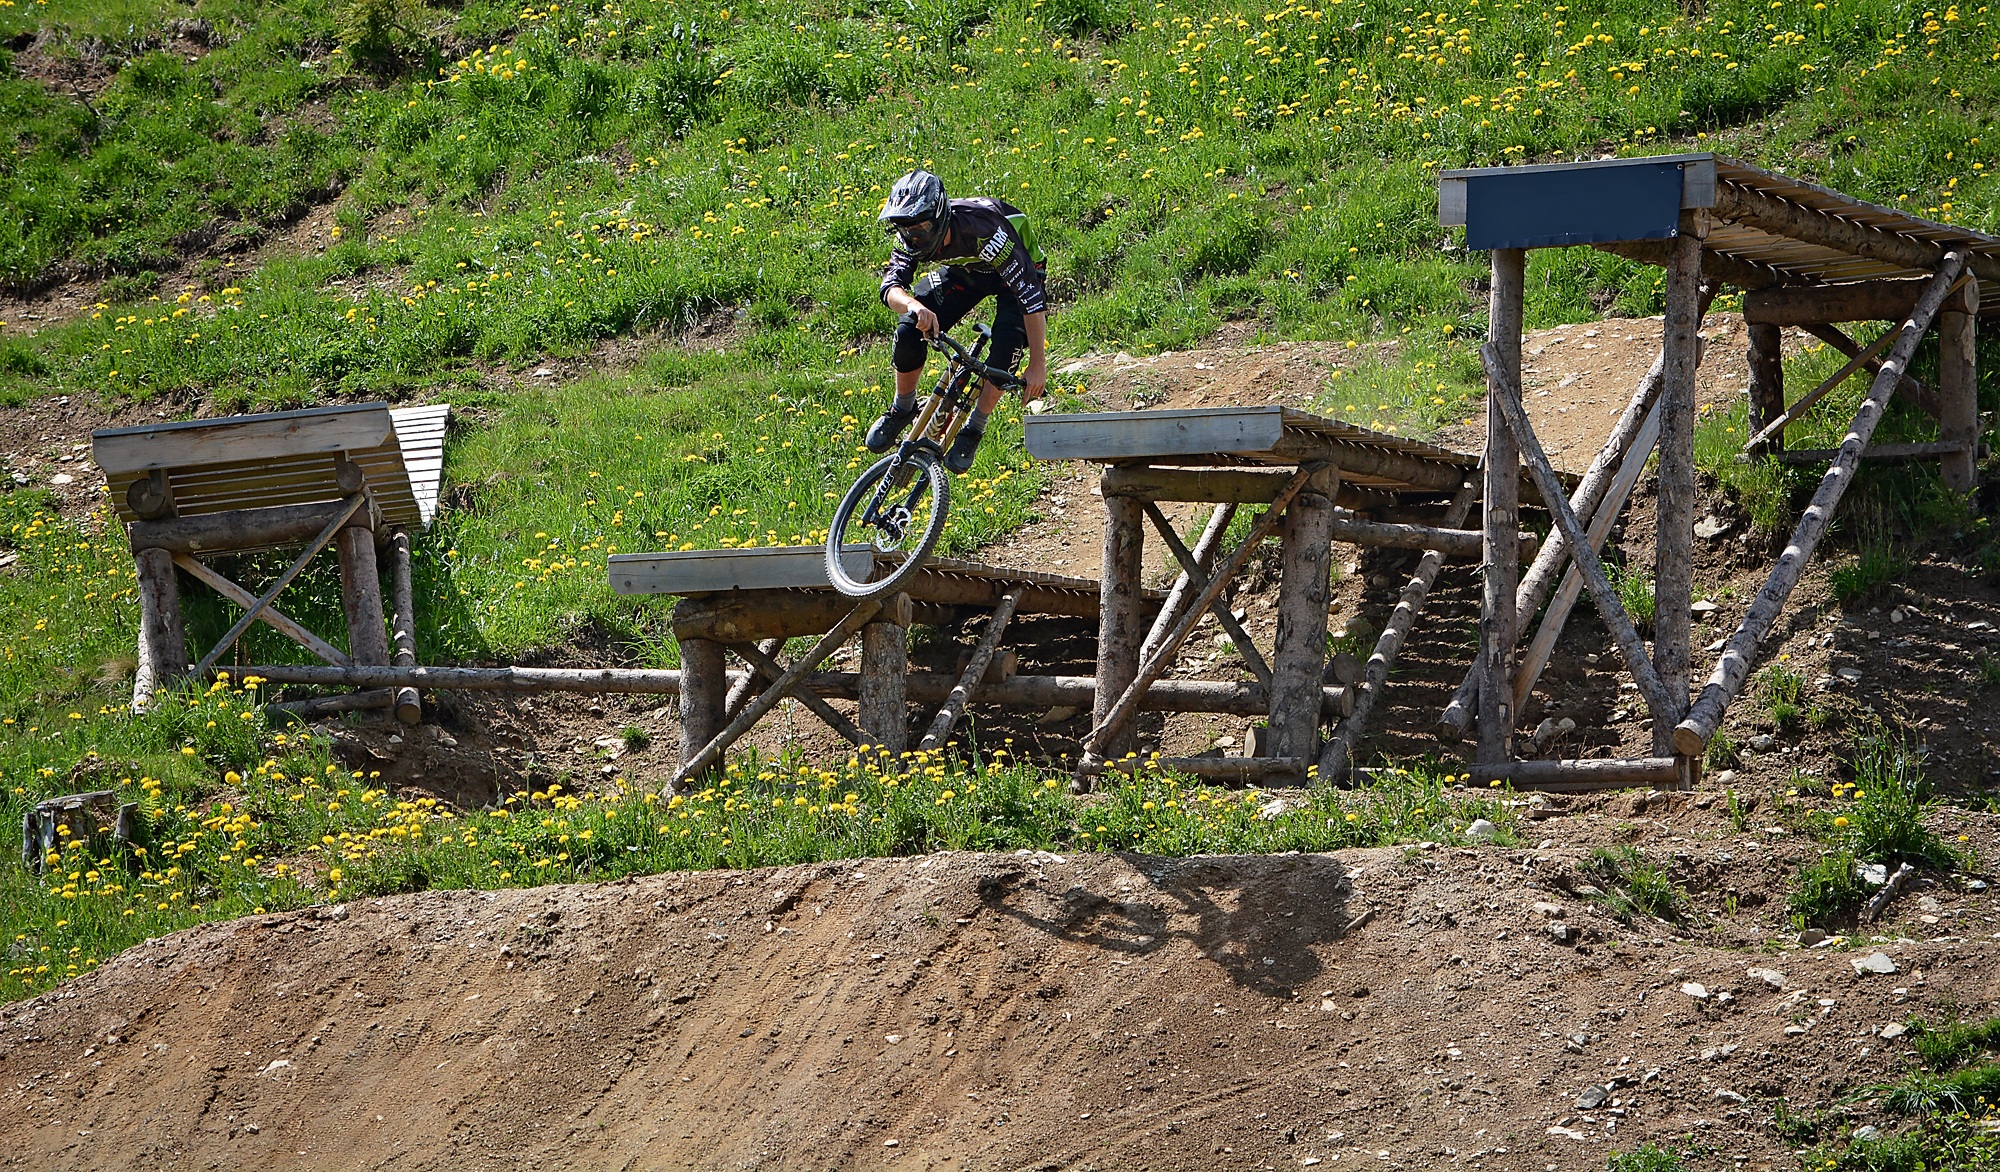
tree, nature, forest, person, trail, sport, hill, bicycle, bike, jump, vehicle, action, soil, human, agriculture, waterway, mountain bike, cycling, out, obstacle, rural area, bike park